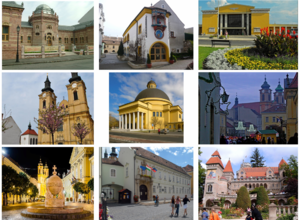
Székesfehérvár
Székesfehérvár er en by i det centrale Ungarn. Byen, der har 96.940indbyggere, er hovedstad i provinsen Fejér. Det er den 9. største by i Ungarn.